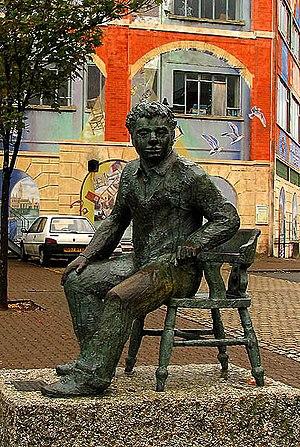
Dylan Marlais Thomas est un écrivain et un poète gallois. Thomas a été reconnu comme l'un des poètes gallois les plus importants du XXᵉ siècle.
Le Dylan Thomas Centre est un centre culturel situé dans le quartier maritime de Swansea, au Pays de Galles, Royaume-Uni, dédié au poète et écrivain gallois.